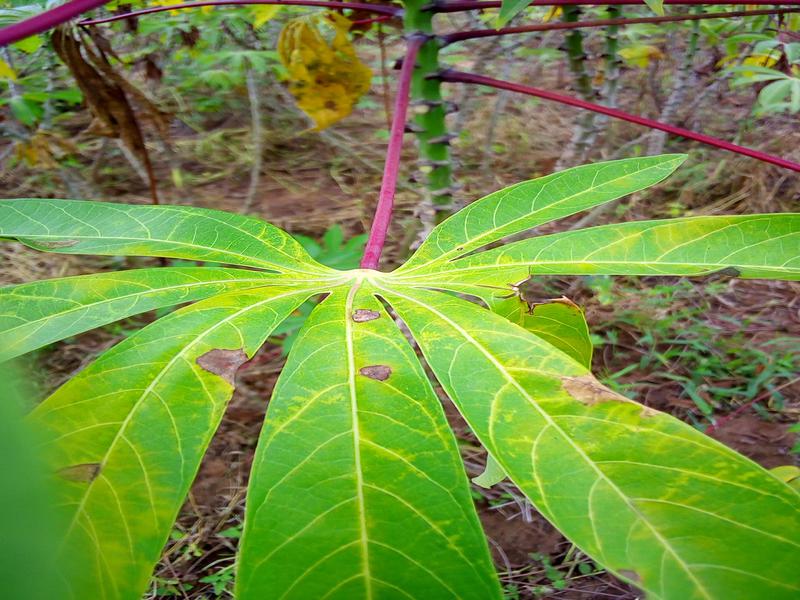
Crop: cassava
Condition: brown_streak_disease